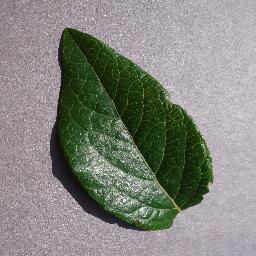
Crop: blueberry
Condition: healthy